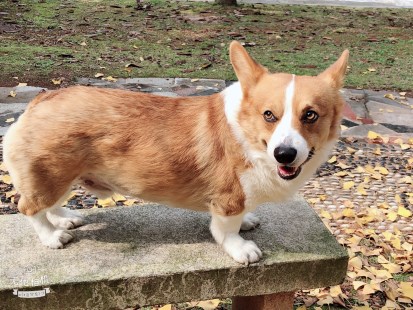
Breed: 2909-n000116-Cardigan